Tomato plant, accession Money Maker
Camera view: horizontal (90 deg, fisheye); turntable rotation: 150 degrees
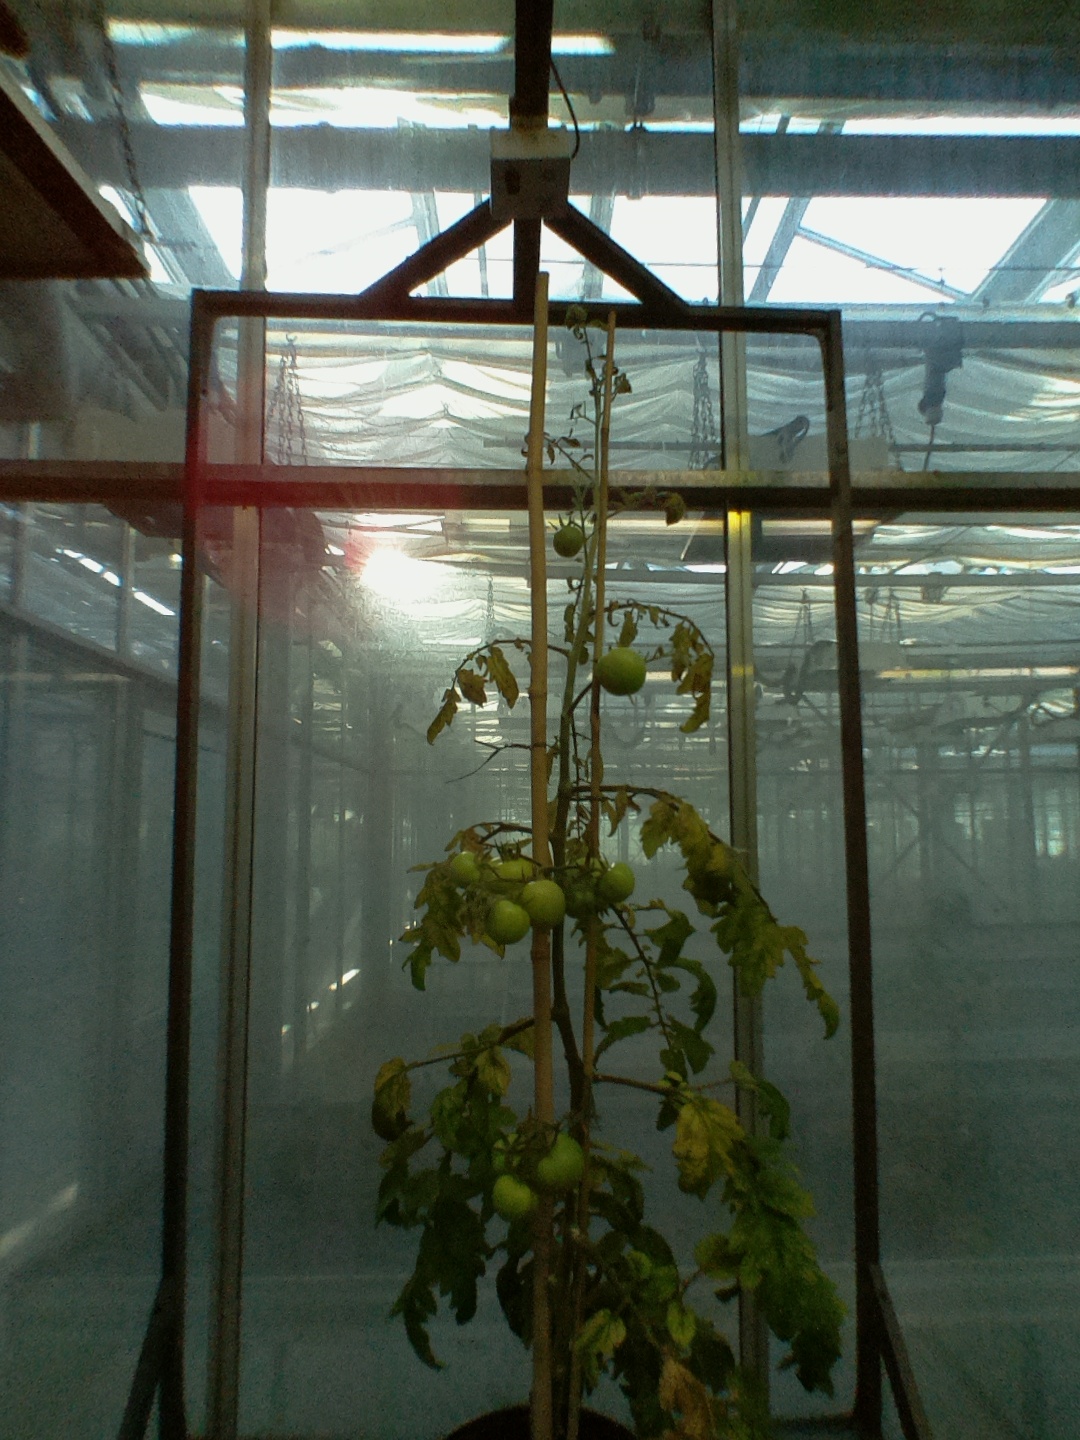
BBCH growth stage 79: 90% -100% of final fruit size